David Villa

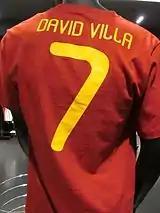
Villa succeeded Raúl as the number 7 for the Spanish national team

The Spanish media has often compared Villa with Raúl, to the point where Villa was accused of taking the number 7 jersey away from the then-Real Madrid player. In March 2009, Villa spoke out, saying, "I have not taken anything away from anybody, I was simply playing well for my club and the national coach gave me an opportunity. Too much has been said about the number issue. I'm not looking to cause any controversy. In fact, Raúl and I were in the national squad together in the past. I haven't forced anybody out." When questioned on whether the whole uproar created over Raúl's omission was affecting him personally, he said, "I've never liked it because I think it has been damaging for the both of us. We've always got on well together whenever we've met up for international duty, so I'm not concerned. I just work hard for myself. All I want is to be in the squad for every game, to have the Spain badge on my chest and to score as many goals as I can."